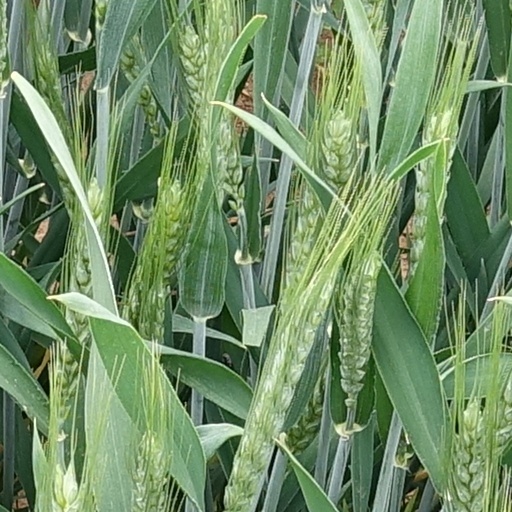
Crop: wheat